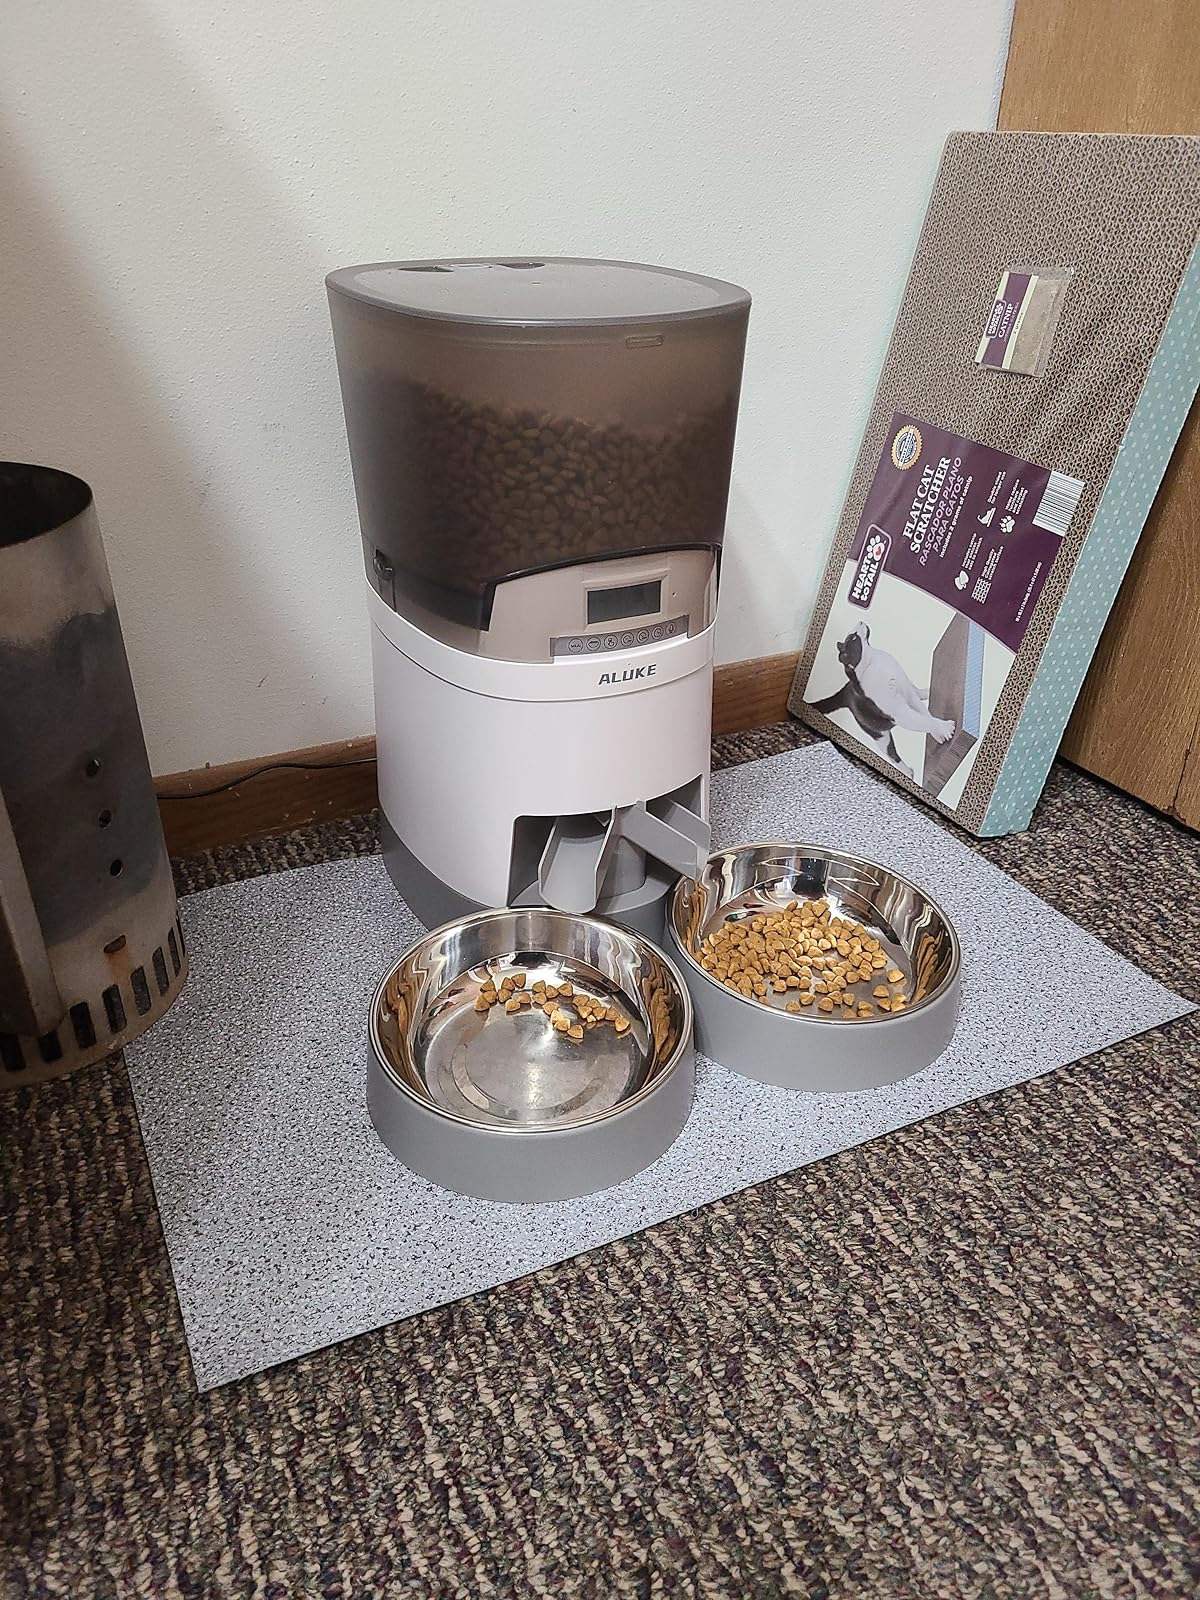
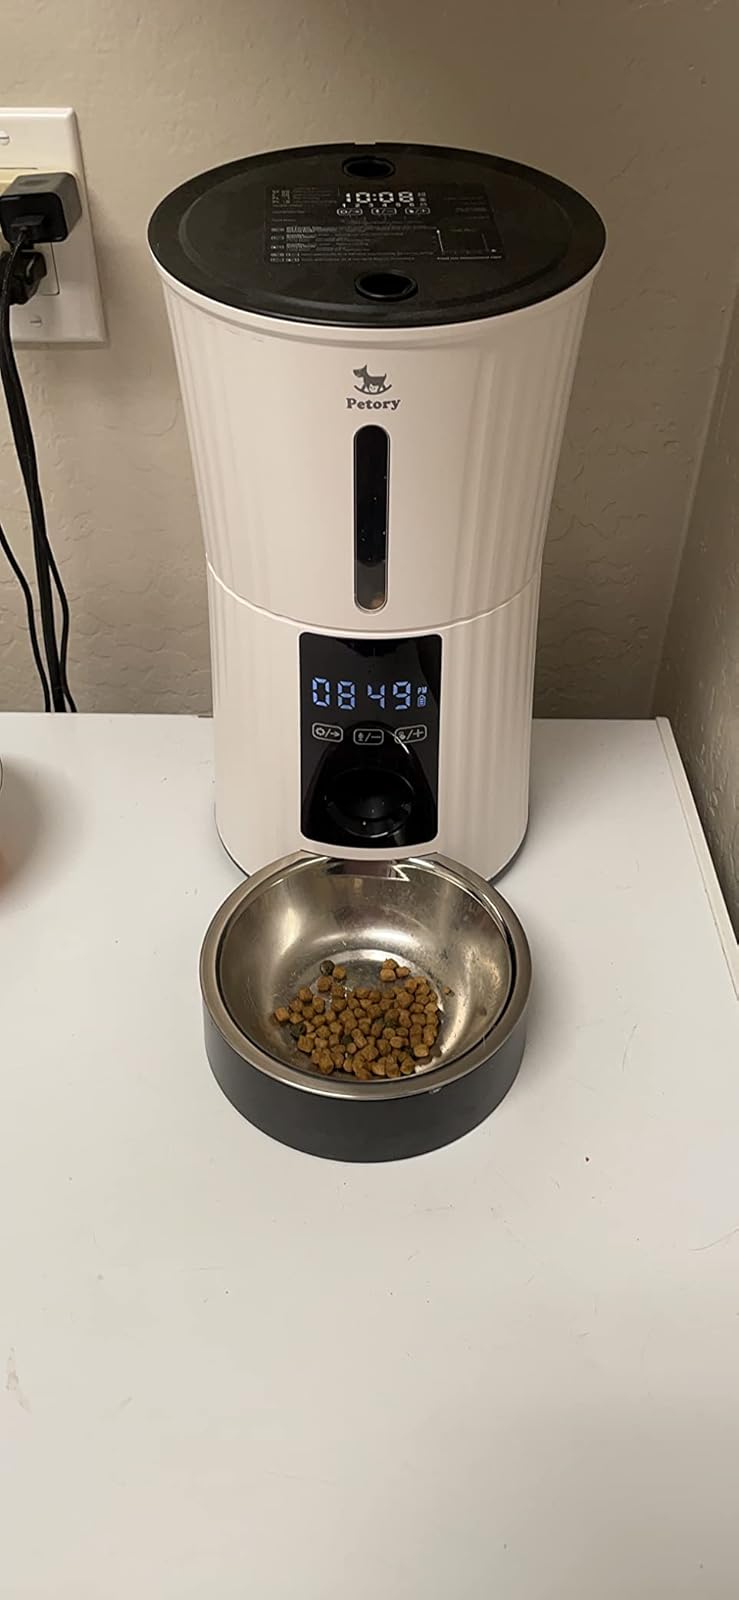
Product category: items_feeder
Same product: no